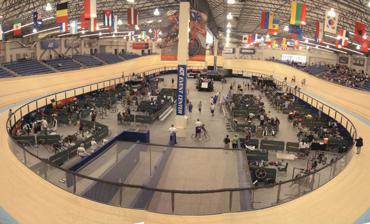
Building: Velo Sports Center
Country: United States of America
Year built: 2004
Velodrome in Carson, California, U.S. VELO Sports Center VELO Sports Center during Junior Worlds 2004 Location Carson, California , United States Coordinates 33°51′32″N 118°15′35″W / 33.85889°N 118.25972°W / 33.85889; -118.25972 Capacity 2,450 Surface Siberian pine (250 m or 270 yd) Construction Opened 2004 Architect Rossetti Structural engineer John A. Martin & Associates General contractor PCL Construction The VELO Sports Center is a velodrome in Carson, California , United States. It is currently the only cycling track of its kind in the US. Formerly known as the ADT Event Center or LA Velodrome, it opened in 2004 on the California State University, Dominguez Hills Campus, part of the Dignity Health Sports Park complex. The facility is owned and operated by Anschutz Entertainment Group (AEG). The track has hosted the 2004 UCI Junior Track World Championships , 2005 UCI Track Cycling World Championships , 2006-2008 UCI Track Cycling World Cups, 2012 UCI Para-cycling Track World Championships and 2024 Pan American Track Cycling Championships . It will host the 2028 Summer Olympics ' Cycling competitions. The Official Olympic and Paralympic Training Site is home to USA Cycling ’s national track cycling program, as well as for cyclists of all ages and ability levels year-round. It was the home of the Canadian Cycling Association ’s national track cycling program. About the velodrome The current indoor velodrome was built in 2004. The $15 million, multi-use facility was designed by Rossetti Architects with structural engineer John A Martin & Associates. It is a track at 250 m (820.21 ft) per lap that is 7 m (22.97 ft) wide, and has 45 degree banks. It is made of approximately 33 mi (53.11 km) of Siberian pine, and seats approximately 2,500 spectators. The VELO Sports Center is always kept at 72 °F (22.2 °C), and 50% humidity. The track is open to all ages and ability levels, and encourages riders of all levels to try riding the track. Everyone who rides the velodrome must be track certified. The VELO Sports Center certifies riders on Saturday mornings at 10:30. Olympic legacy Original venue and 1984 Summer Olympics The VELO Sports Center is built just a few hundred meters south of the Los Angeles 1984 Summer Olympics Velodrome site, which stood where the soccer stadium is now built at Dignity Health Sports Park . On February 4, 1981, California State University Dominguez Hills was selected as the site of the Olympic velodrome. CSU Dominguez Hills President Don Gerth was eager to include the university in the 1984 Olympics. When Olympic Organizing Committee Chair Peter Ueberroth asked Gerth if he would like to have the Olympic velodrome, he replied, "We’ll take it. What’s a velodrome?" On July 9, 1981, construction began on the Olympic velodrome, and it was completed on time and under budget prior to the 8 July 1982 dedication and 7-Eleven/Bicycling Magazine Grand Prix on July 9-10th, 1982. The 7-Eleven velodrome was one of only three permanent facilities built specifically for the 1984 Olympic Games. The track was 333.333 metres (1,093.61 ft) in length, 6 metres (20 ft) wide, banked at 33 degrees in the turns, 9 degrees on the straights, and was made of concrete. Prior to the Games, the track experienced small hairline cracks. These were fixed by an epoxy injection system and series of grinding to reduce bumps common to concrete tracks, and the track was coated with polyurethane prior to the Olympics for the fastest possible surface. Riders said the track was “smooth but sticky." Permanent stands were built to accommodate 2,000 spectators, but with temporary seating additions capacity for the Games was between 6,400 and 8,000. The Los Angeles developer and contractor Stolte Inc. built the velodrome for $3 million. Prior to the Games, the Olympic velodrome was one of the most requested venues for tours. The 1984 Games was perhaps the most successful in USA Cycling history. It was also the first Olympics to have Women's Cycling. The LAOOC petitioned for Women's Individual Sprint and Pursuit events, but the requests were denied by the IOC . Connie Carpenter-Phinney and Rebecca Twigg took the Gold and Silver Medals in the 45 women field in the Individual road race, the first in Olympic history. On the track, Mark Gorski won the Individual Sprint Gold over ‘The Cheetah’ Nelson Vails in the all USA Final, and Steve Hegg won the 4000m Individual Pursuit. Altogether the US won a record 9 medals in cycling events. After the Games it was revealed 1/3 of the US team received blood transfusions before the event, which was still 1 year before it was banned by the IOC. 2028 Summer Olympics During the 2028 Summer Olympics , the VELO Sports Center will host indoor track cycling as well as the fencing portion of Modern Pentathlon . Other uses The VELO Sports Center is a multi-use facility that has hosted volleyball and basketball tournaments, Taekwondo Tournaments, and most recently the 2013 CrossFit Games. It is also the home of ERO-Sports, a world leader in bike fitting and aerodynamics testing. Using the new Track Aero System developed by Montreal-based company Alphamantis, ERO-Sports has effectively brought wind tunnel testing into the real world on the velodrome. See also List of cycling tracks and velodromes References